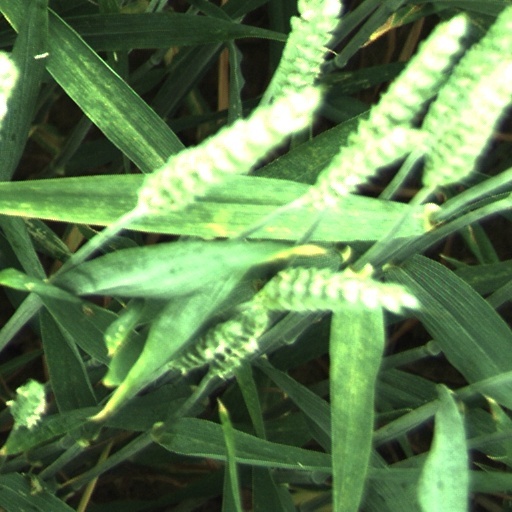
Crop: wheat